The Longemont Shanghai

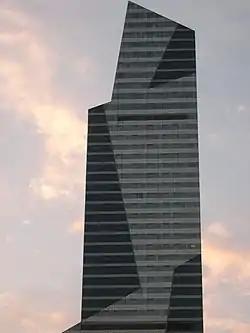

The Longemont Shanghai is a skyscraper and mixed use building in the Changning District of Shanghai, China. It contains the Changfeng Hotel as well as office space. It is high, has 53 stories and was completed in 2005.